Chernava

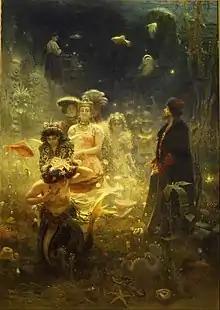
"Sadko" by Ilya Repin

In Russian folklore, Chernava (diminutive: Chernavushka) is Sea Tsar's daughter (or, according to some versions, a niece), spirit and personification of the river of the same name. She is a mermaid. Her head and upper body are human, while the lower body is a fish's tail. Chernava is famed from her appearance in the epic of Sadko.